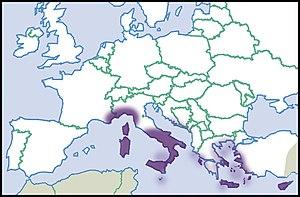
Repartition en Europe, niveau de connaissance de 2012. Description de la source en français Italiano: Distribuzione in Europa, livello di conoscenza del 2012. Descrizione della fonte in italiano Português: Distribuição na Europa, nível de conhecimento de 2012. Descrição da fonte em português Čeština: Distribuce v Evropě, úroveň znalostí v roce 2012 Polski: Dystrybucja w Europie, poziom wiedzy z 2012 roku Русский: Распространение в Европе, уровень знаний в 2012 году